Erskine Nicol

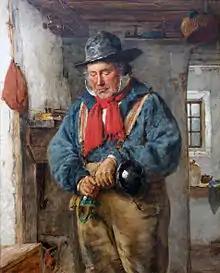
"A Nip Against the Cold", 1869 – oil on canvasboard 20 × 25 in. / 51 × 64 cm.

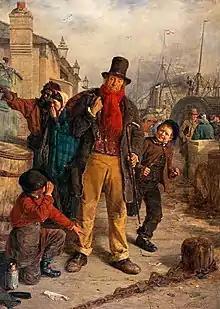
"An Irish Emigrant Landing at Liverpool" (Jim Blake Landing in Liverpool)

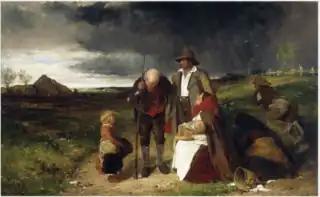
"An Ejected Family" – Irish folk evicted relating to the Irish famine

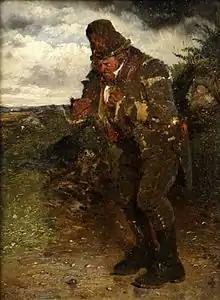
"An Irish Countryman"

Nicol taught in Dublin, Ireland, from 1845 to 1850, at the height of the Irish famine, and identified with the oppression of the Irish people and much of his work portrays the injustices inflicted upon the Irish population during the 19th century, As well as everyday Irish life.